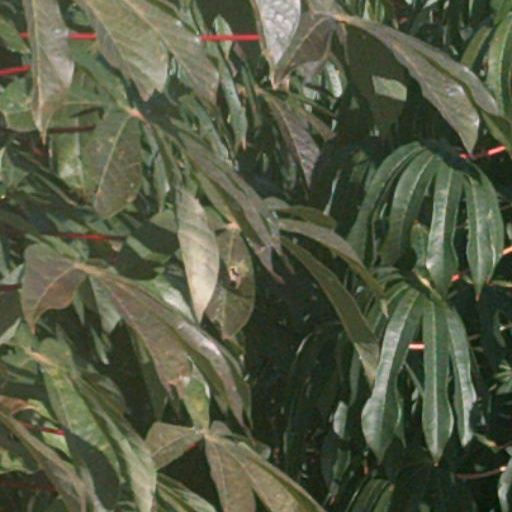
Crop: cassava